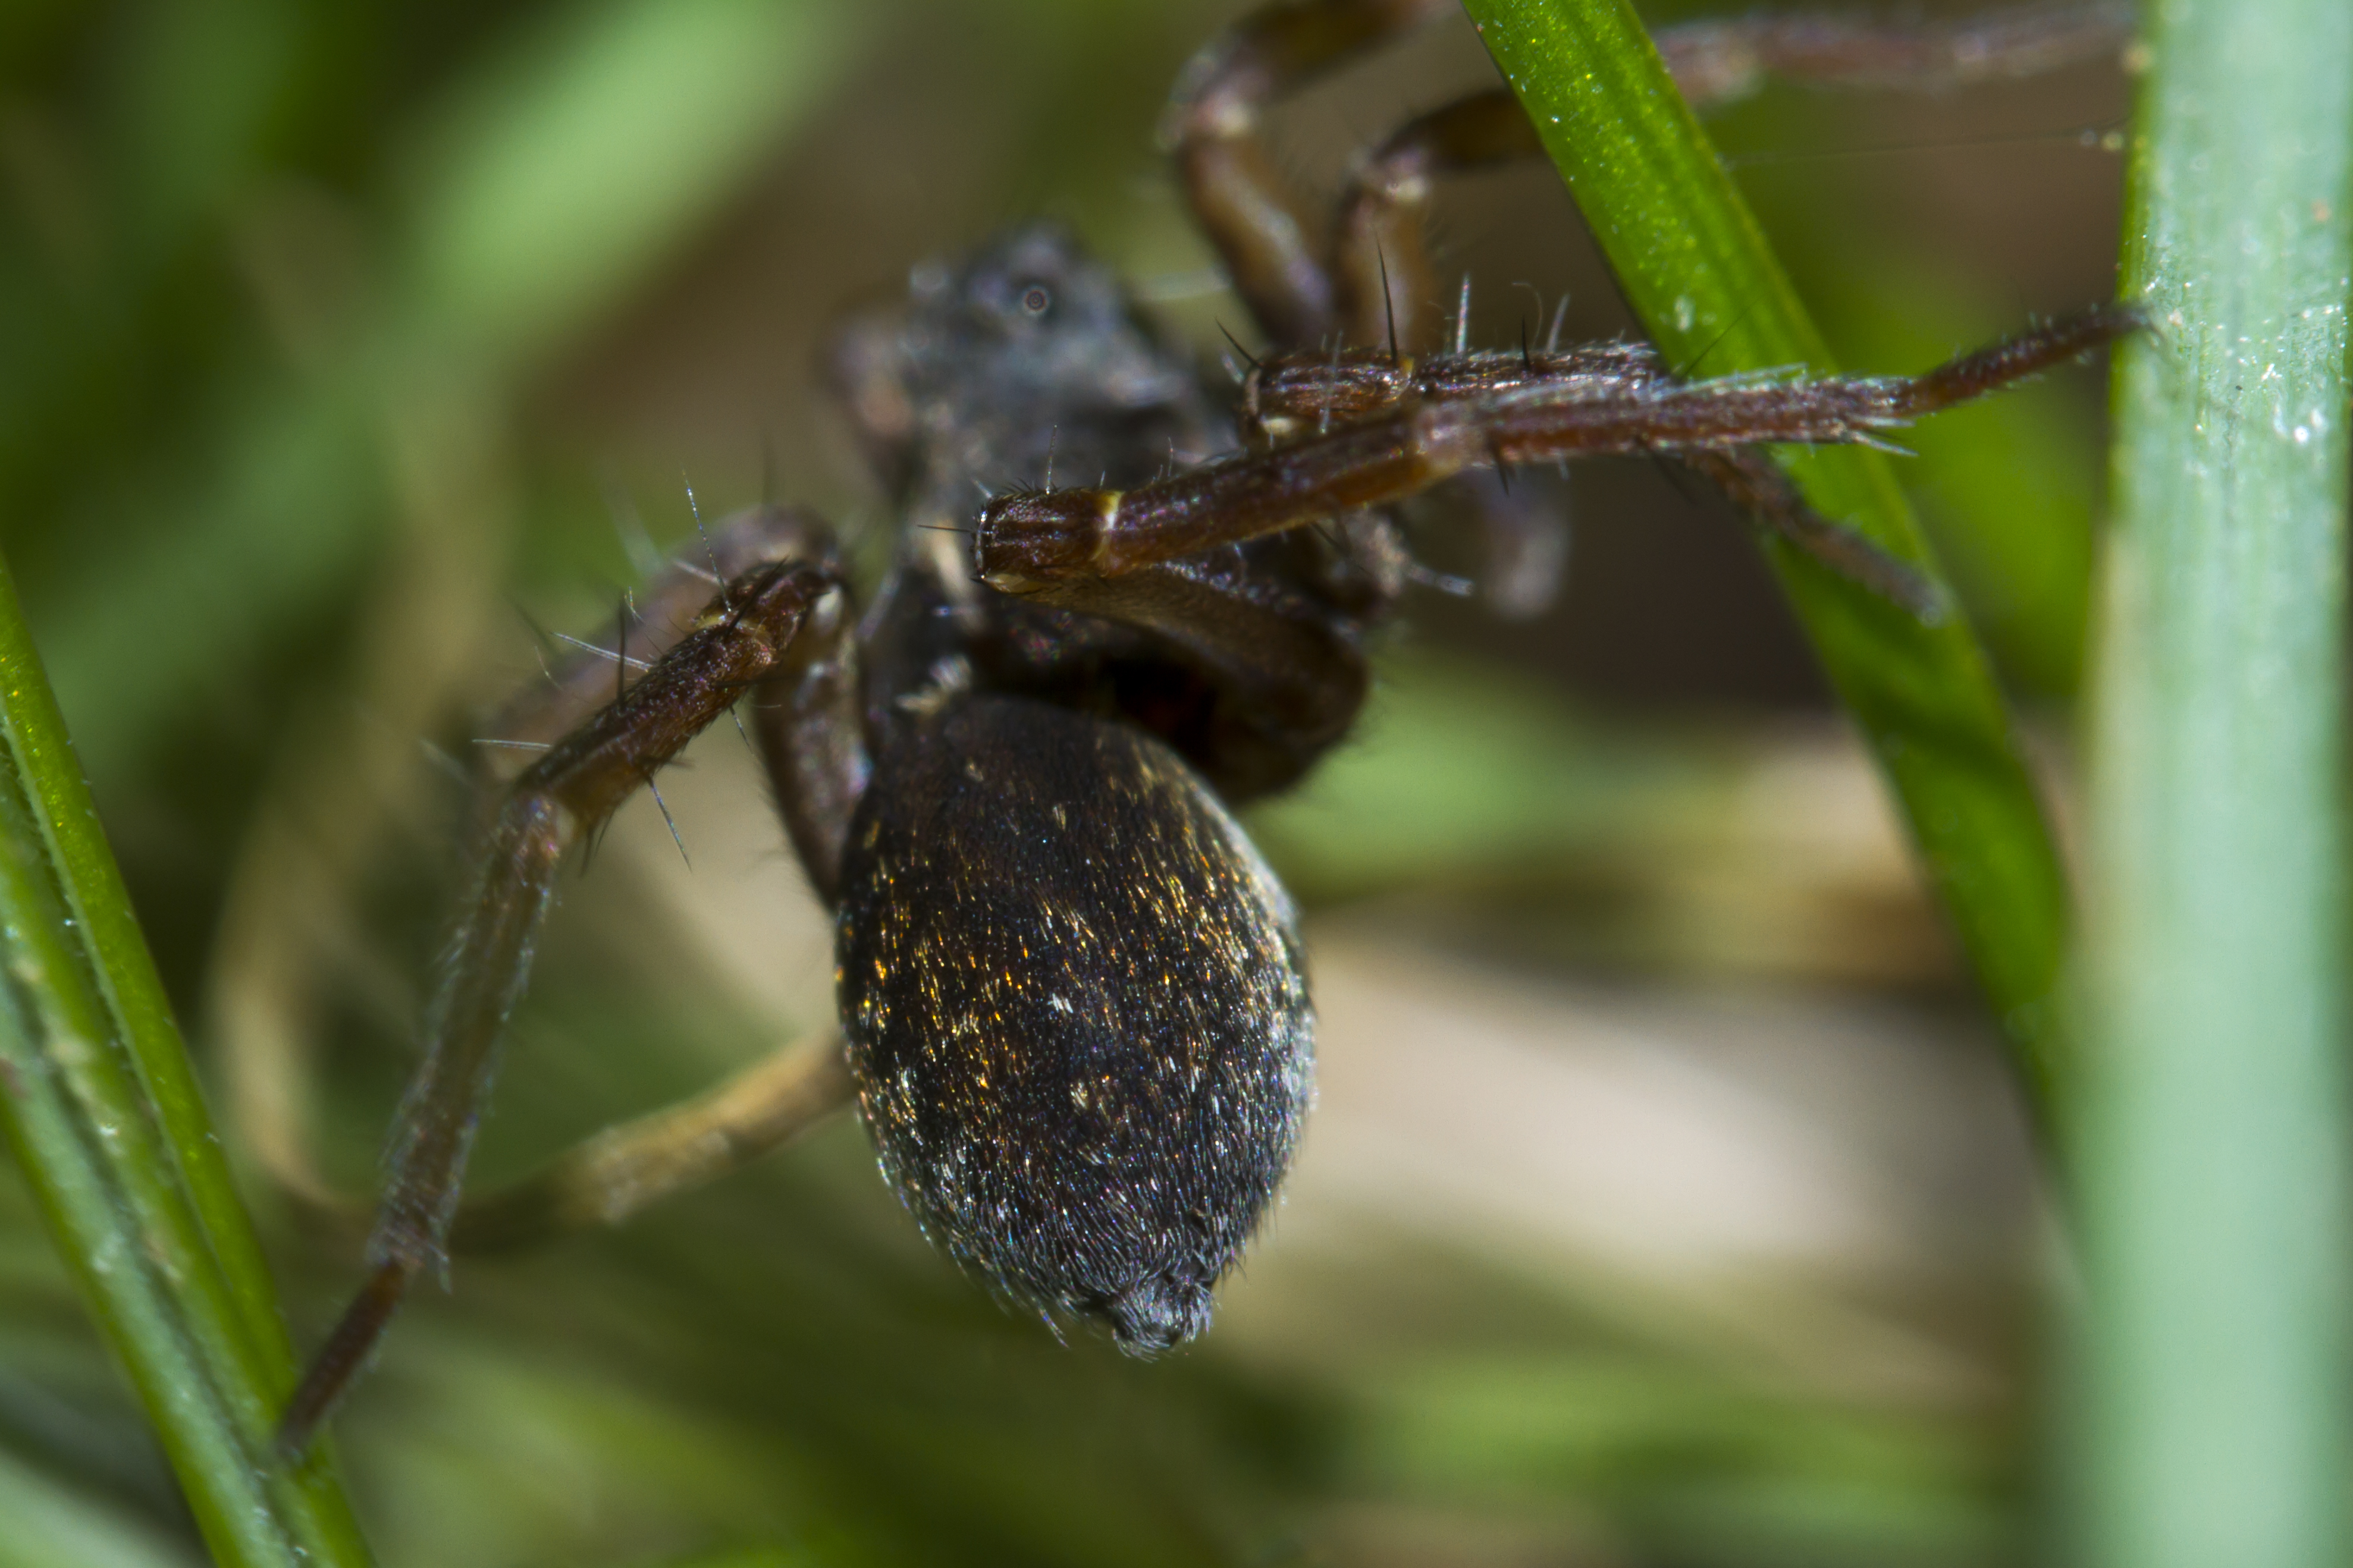
nature, photography, flower, wildlife, insect, macro, garden, fauna, invertebrate, close up, outdoors, uk, canon7d, dof, nikkvalentine, peterborough, extensiontubes, hbbbt, weevil, canon60mmmacrousm, macro photography, arthropod, pardosaamentata, spottedwolfspider, leaf beetle, plant stem